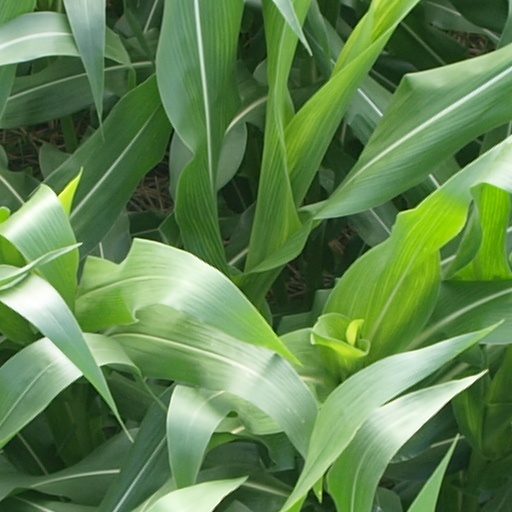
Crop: maize; corn